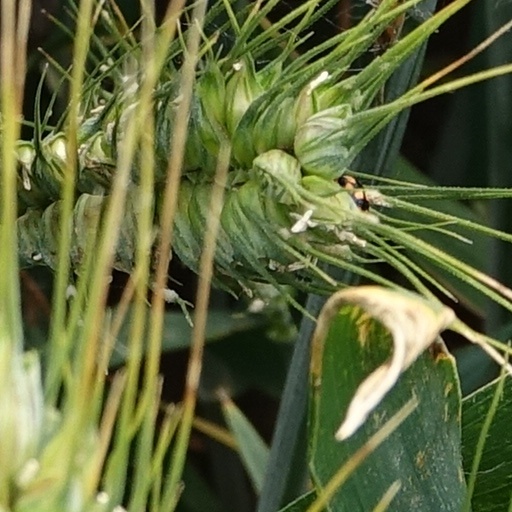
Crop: wheat